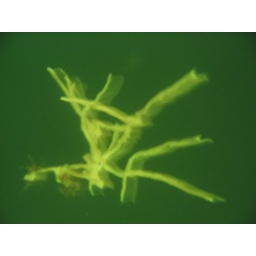
Loose coral floating near house boat pilings.